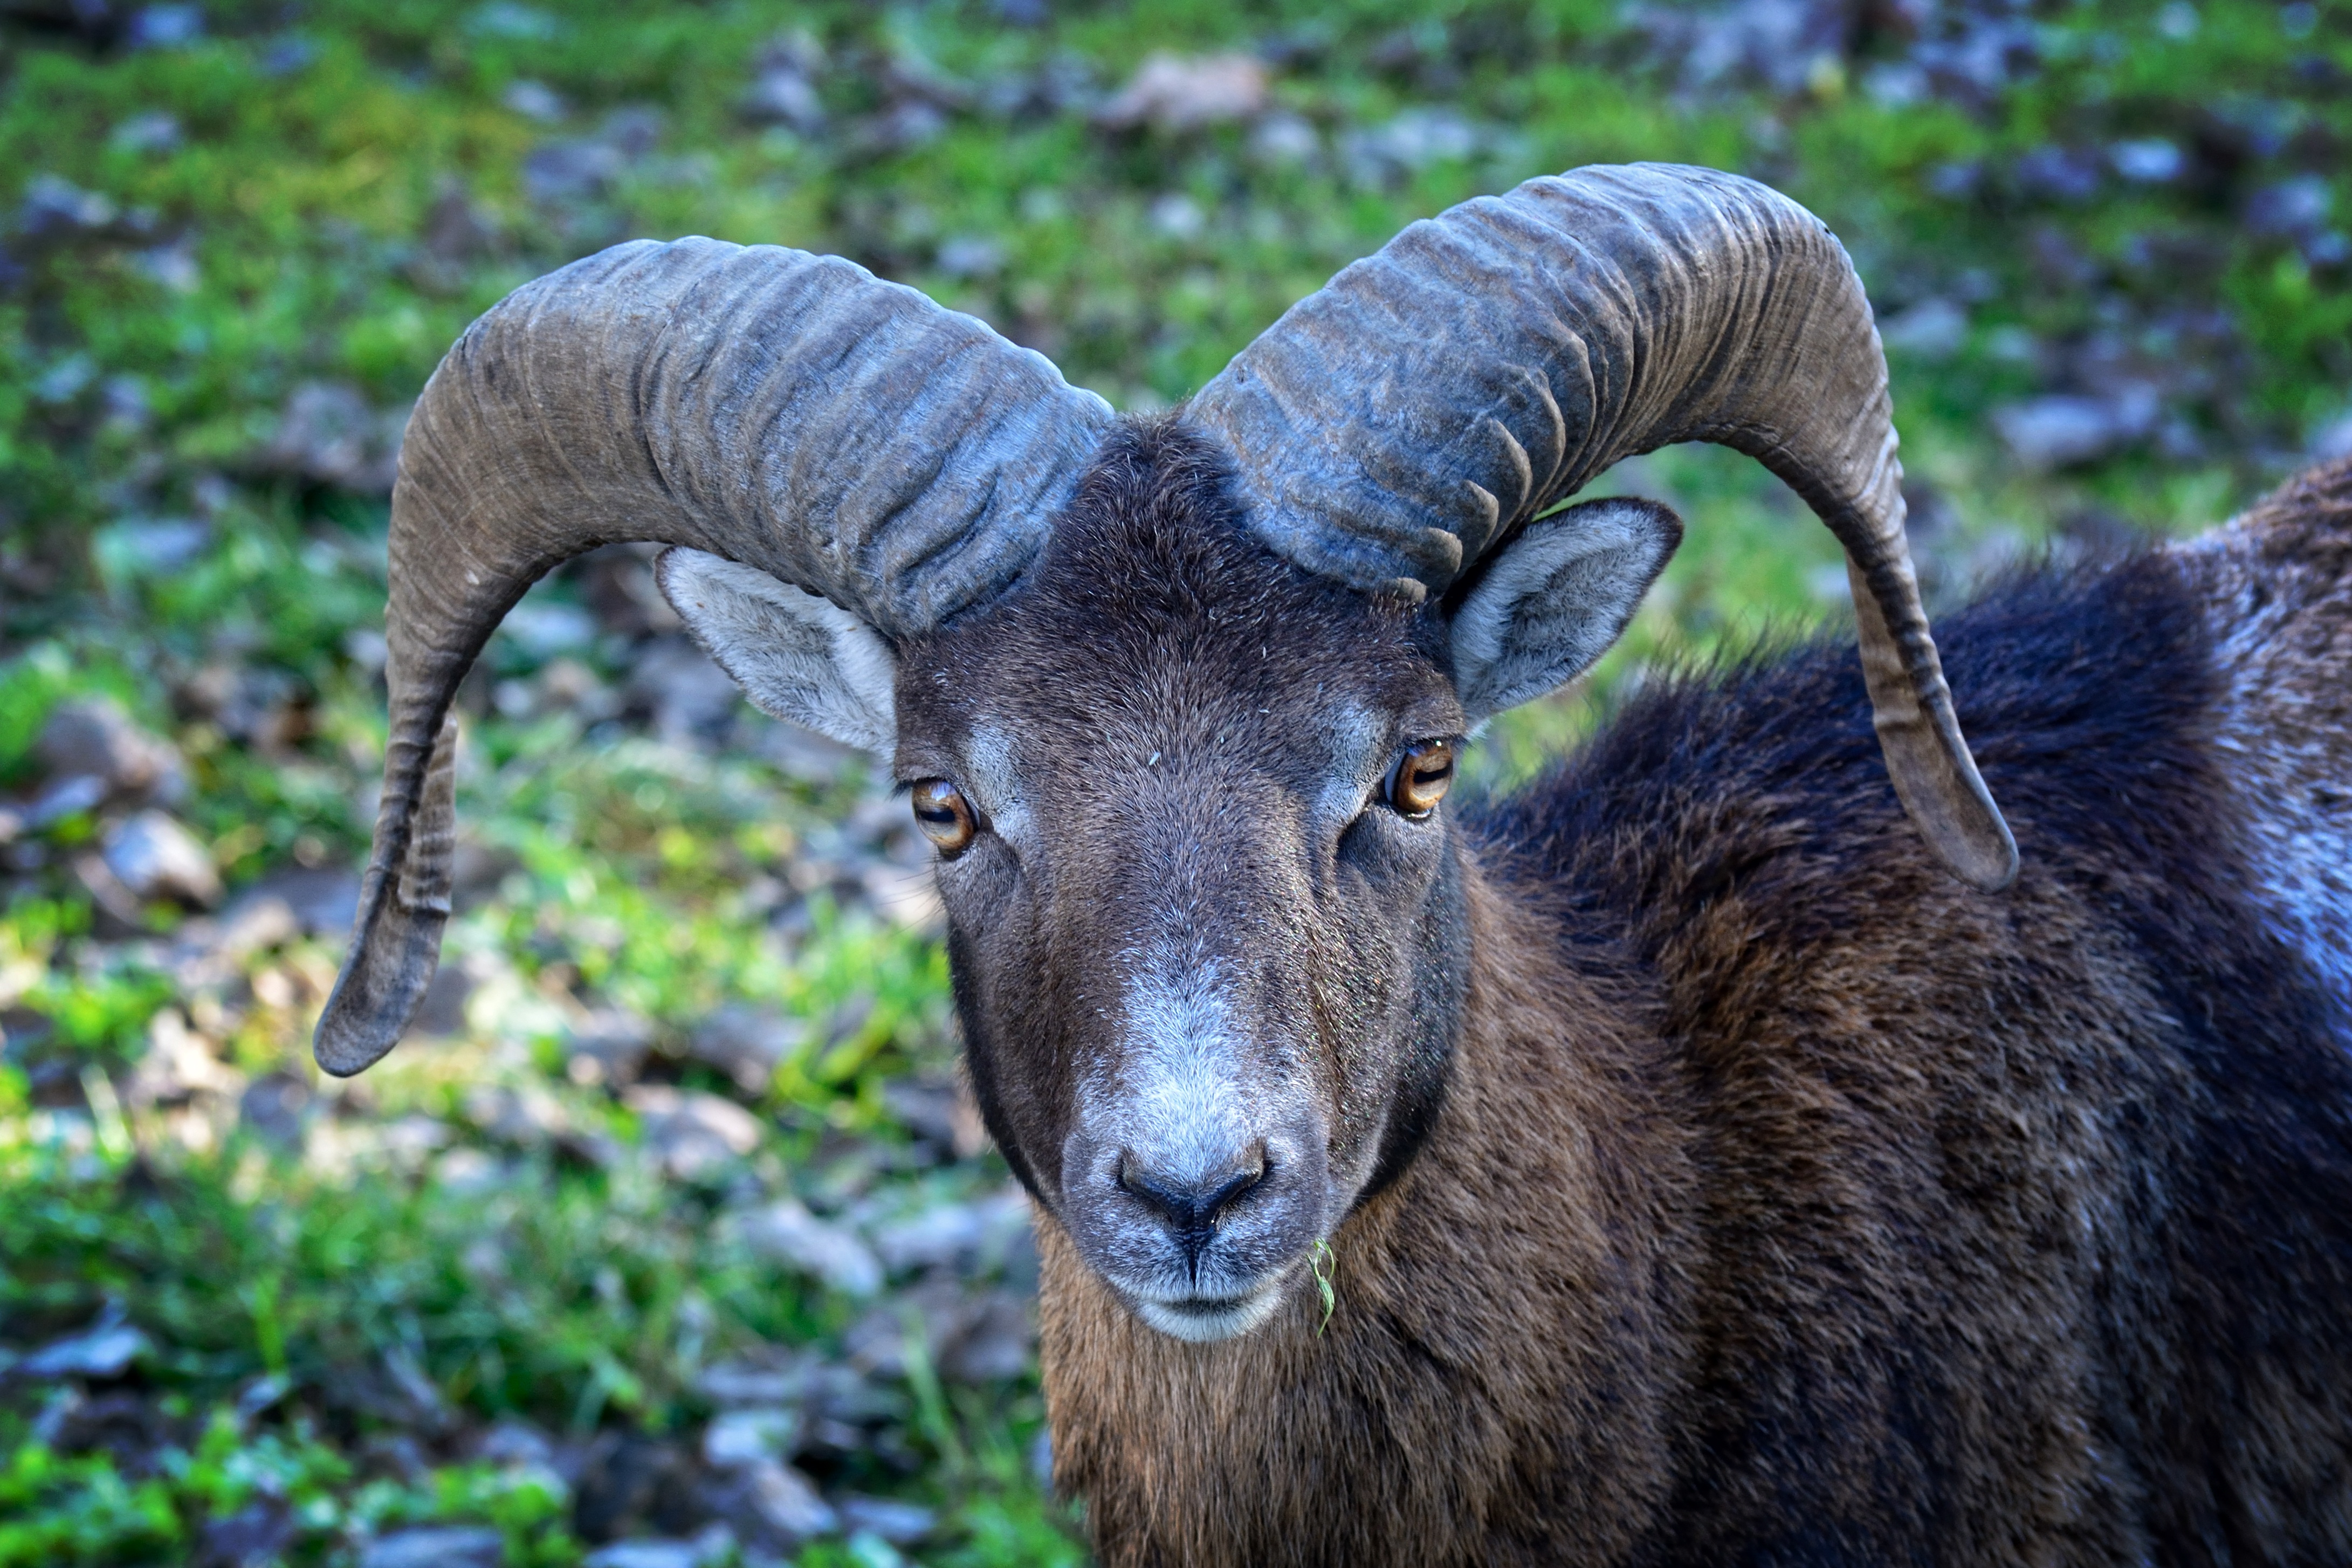
nature, wildlife, goat, horn, fur, portrait, sheep, mammal, close, fauna, face, goats, eyes, ears, head, vertebrate, sheeps, curious, horns, attention, animal world, wildlife photography, animal portrait, horned, bighorn, mouflon, barbary sheep, ovis orientalis musimon, cow goat family, argali